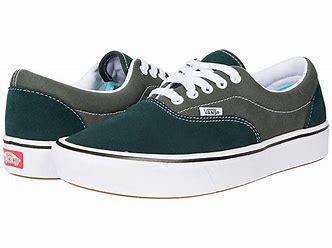
Brand: Vans
Model: Comfycush Era